Diego Rosa (cyclist)

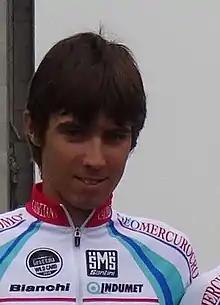
Rosa in 2014

Diego Rosa (born 27 March 1989) is an Italian former racing cyclist, who competed as a professional from 2013 to 2022. He rode in nine Grand Tours and was victorious in the 2015 Milano–Torino.